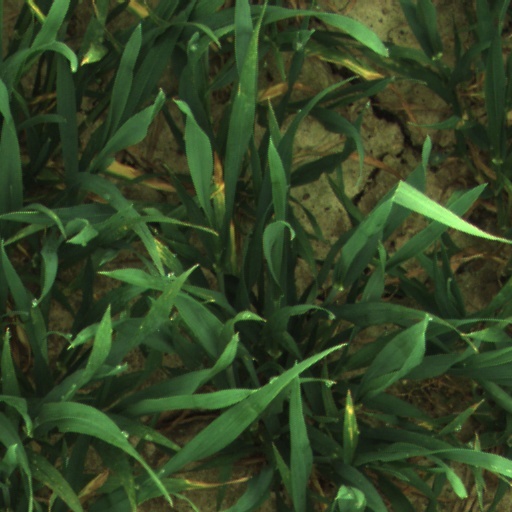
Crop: wheat